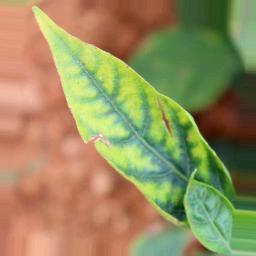
Label: nutritional